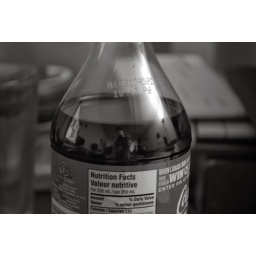
A high contrast soda for those who like a dash of color, in a world of black &amp;amp; white thinking.